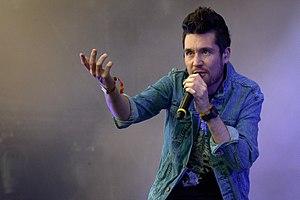
Daniel Campbell "Dan" Smith est un chanteur et compositeur britannique, né le 14 juillet 1986. Il est le fondateur, chanteur et compositeur du groupe anglais Bastille.
Bastille est un groupe d'indie pop originaire de Londres, formé en 2010. Bastille a démarré comme un projet solo du chanteur-compositeur-interprète Daniel Campbell Smith, plus connu sous le nom de Dan Smith, qui a décidé plus tard de former un groupe. Le quatuor se compose de Daniel Campbell Smith, du percussioniste Chris « Woody » Wood, du guitariste-bassiste Will Farquarson et du claviériste Kyle Simmons. Le guitariste Charlie Barnes participe également aux concerts et tournées. Le nom du groupe est inspiré de la fête nationale française ; le jour de la naissance de Dan Smith.